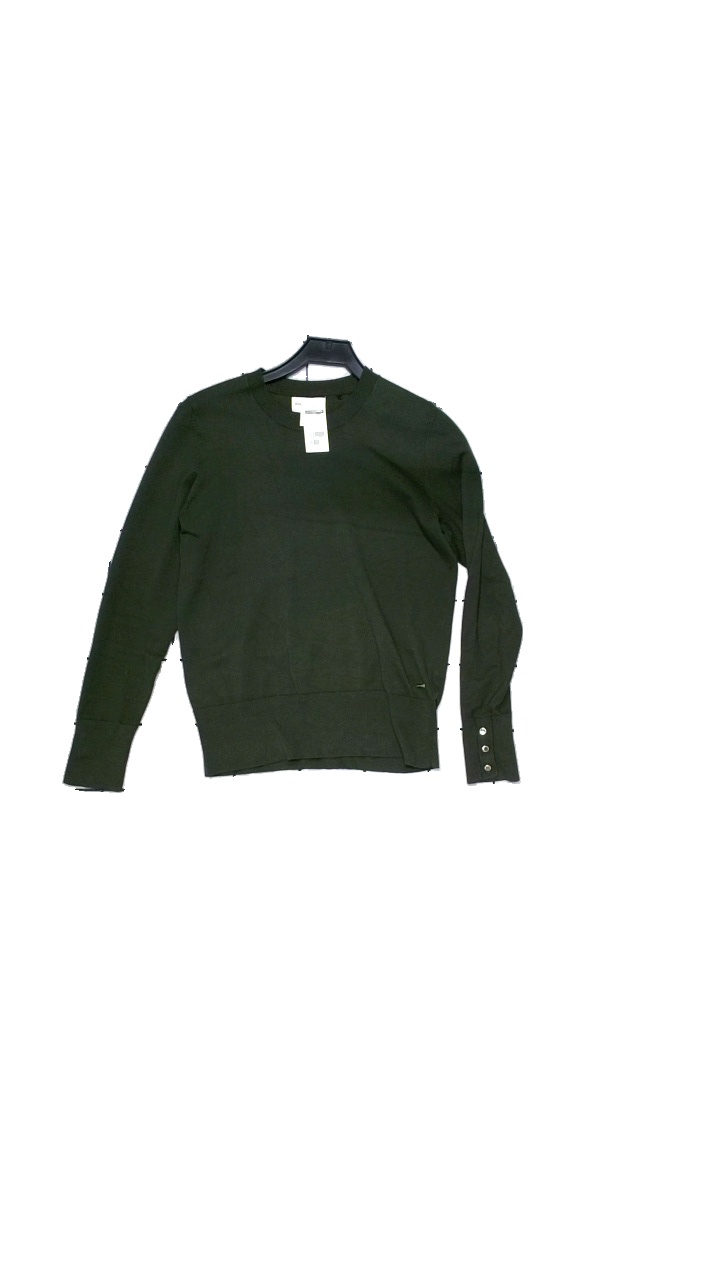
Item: Sweater (Ladies)
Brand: Holly And Whyte (lindex)
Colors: Green
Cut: Regular
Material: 77% lyocell, 23% polyester
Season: All
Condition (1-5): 4
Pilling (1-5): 4
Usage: Reuse
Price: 100-150